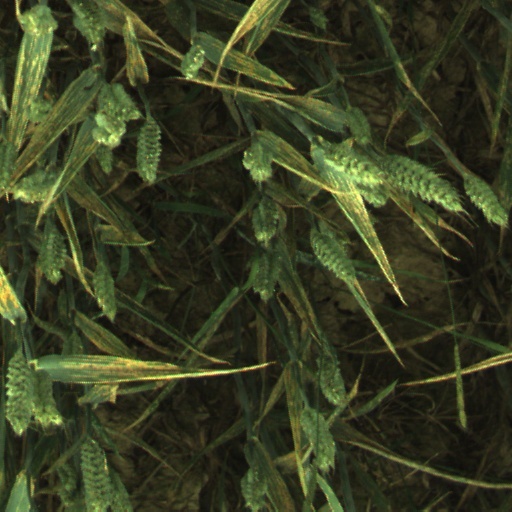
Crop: wheat